DCL1

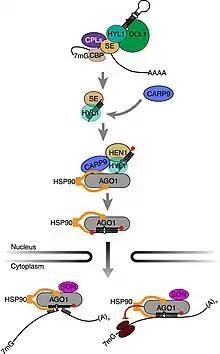
A model for DCL1-HYL-SE scaffolding for the pri-miRNA to pre-miRNA maturation process, as well for the pre-miRNA to miRNA maturation step helped by CARP9 binding into the DICER-Complex

In animals, hairpin-containing primary transcripts (pri-miRNAs) are cleaved by Drosha to generate precursor-miRNAs, a double strand palindromic structure typically call hairpin pre-miRNAs, which are subsequently cleaved by Dicer to generate mature miRNAs. Instead of being cleaved by two different enzymes, both cleavages in plants are performed by Dicer-like 1 (DCL1), despite a similar domain architecture between both homologous enzymes. Recent single-particle cryo-electron microscopy structures of both complexes of dsRNA structures (pri-RNA and pre-miRNA) as ligand of Arabidopsis DCL1, in cleavage-competent state, suggest that PAZ domain plasticity allow its to get involved in pri-miRNA and pre-miRNA recognition, the possibility of an internal loop binding groove of this protein domain, which serves as an engine that transfers the substrate between two sequential cleavage events.